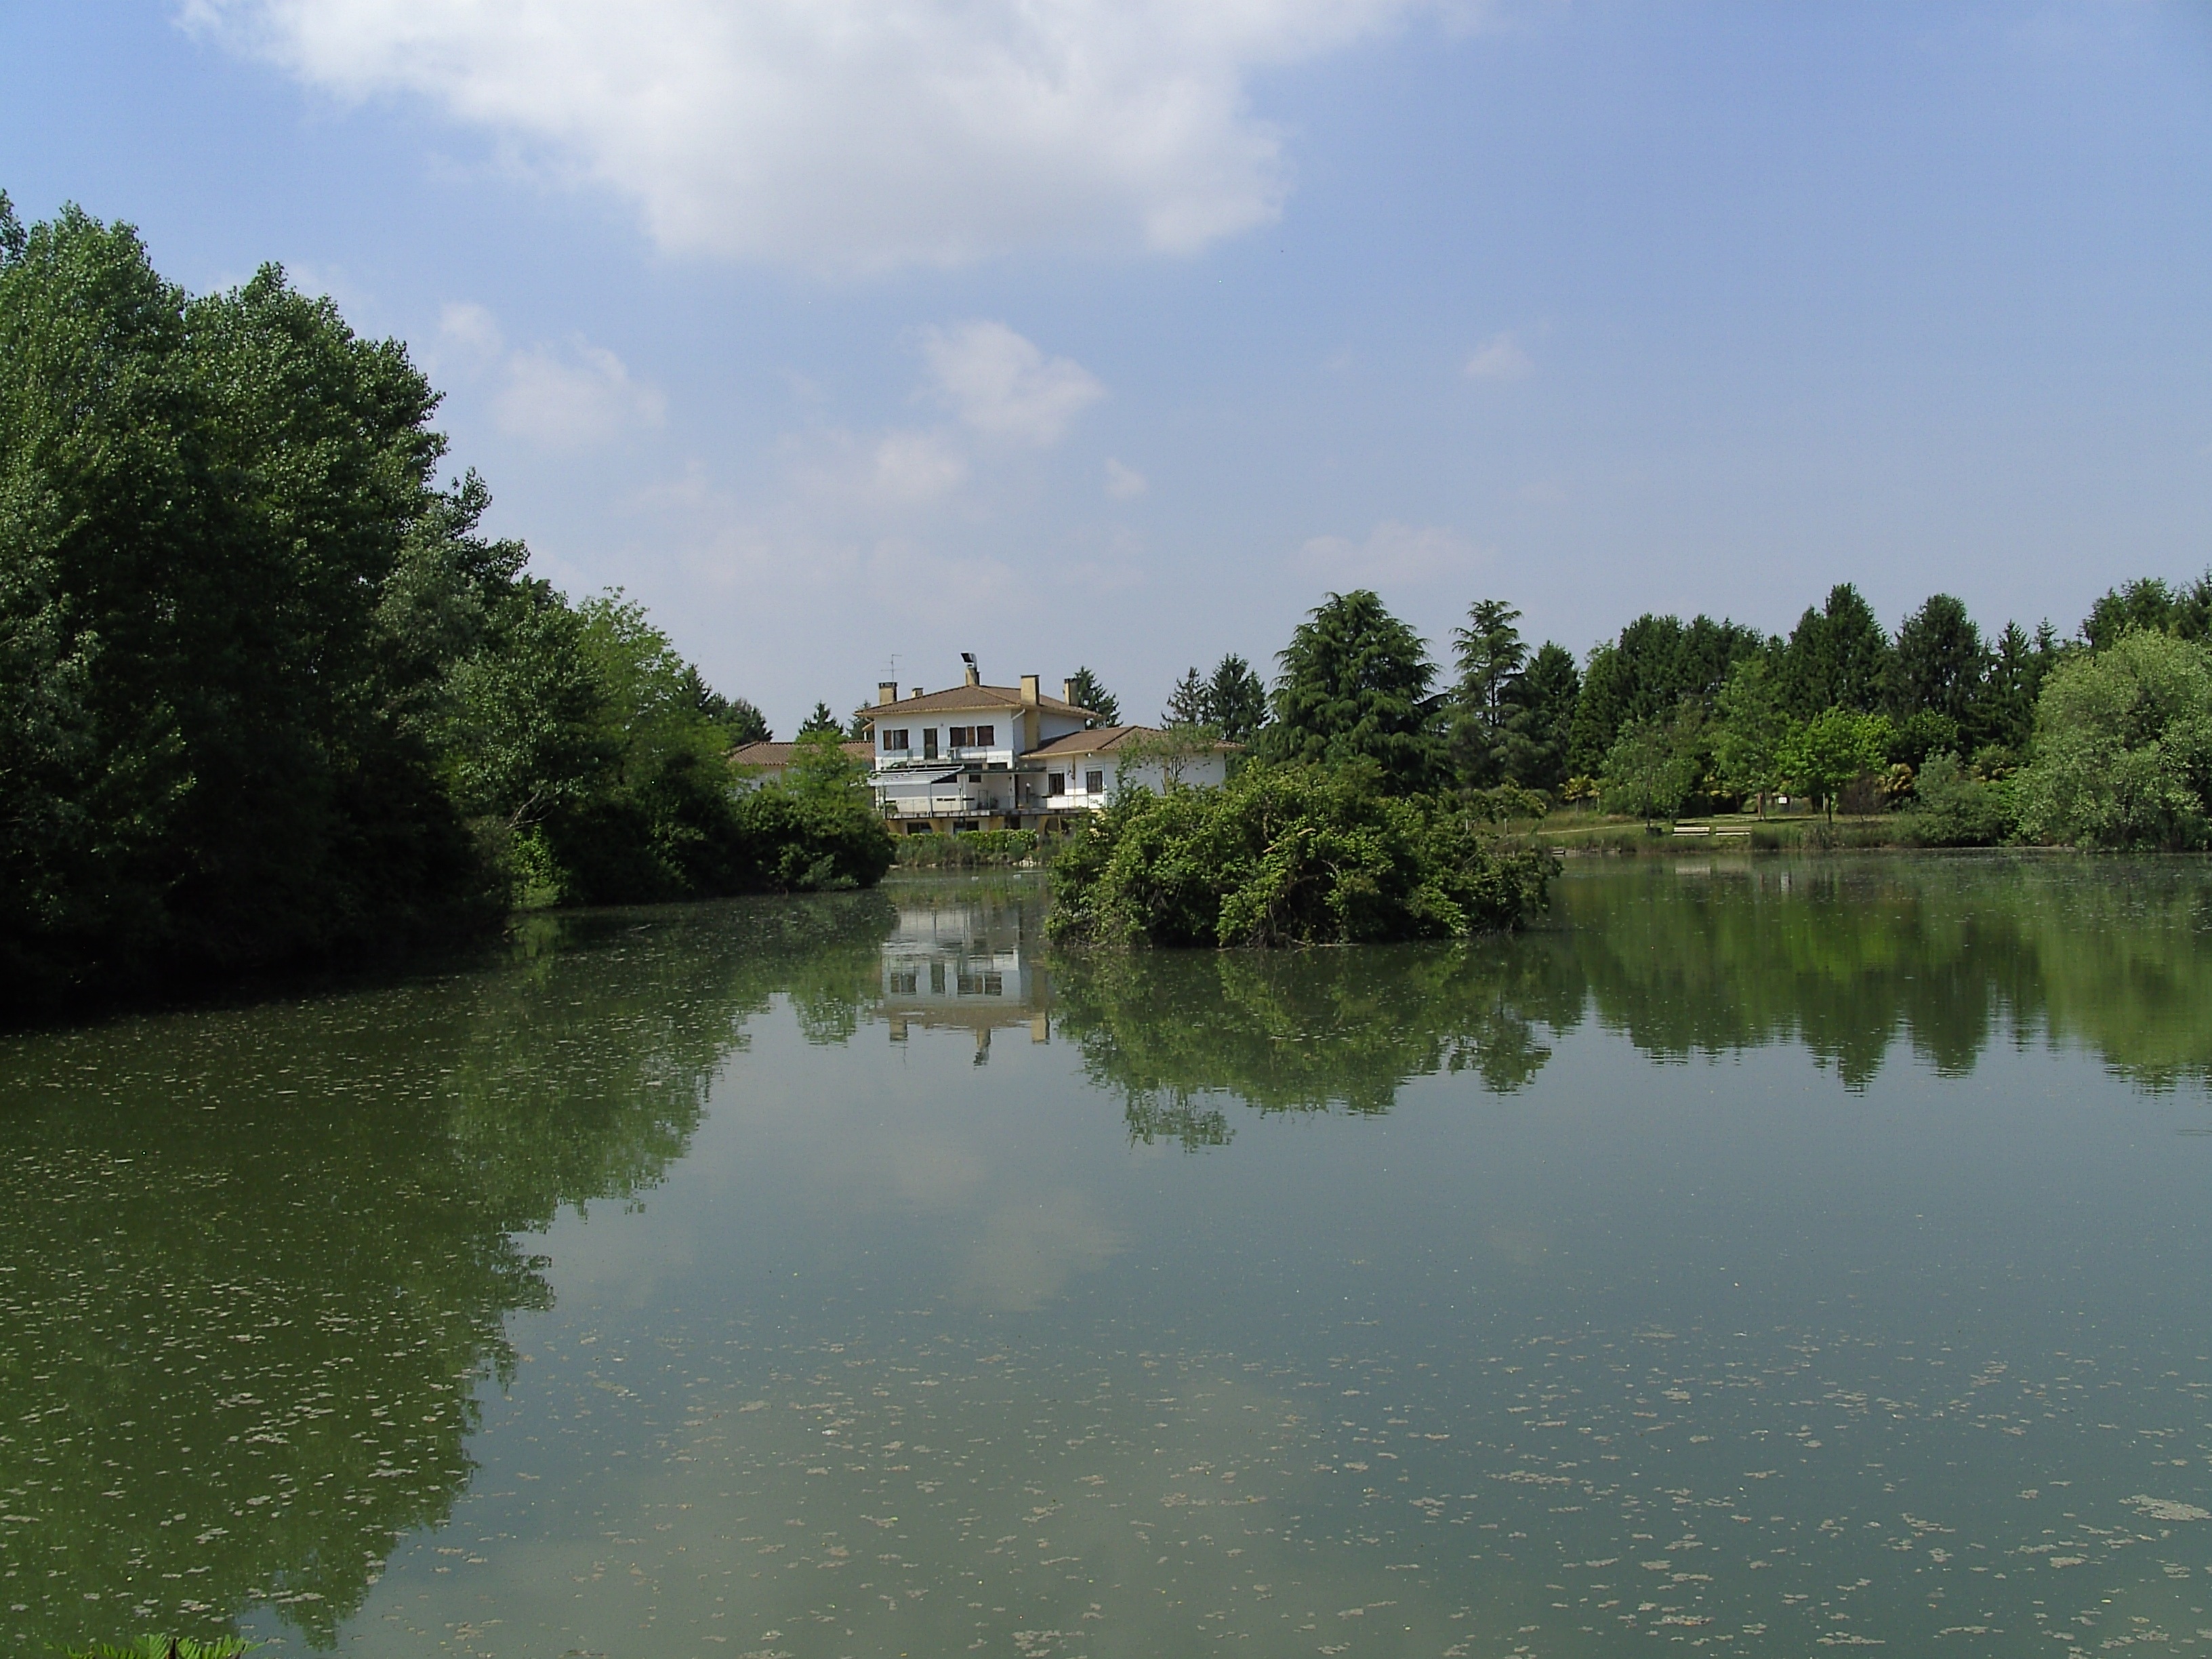
tree, water, marsh, lake, river, canal, pond, reflection, italy, reservoir, waterway, body of water, wetland, floodplain, loch, fish pond, pocenia